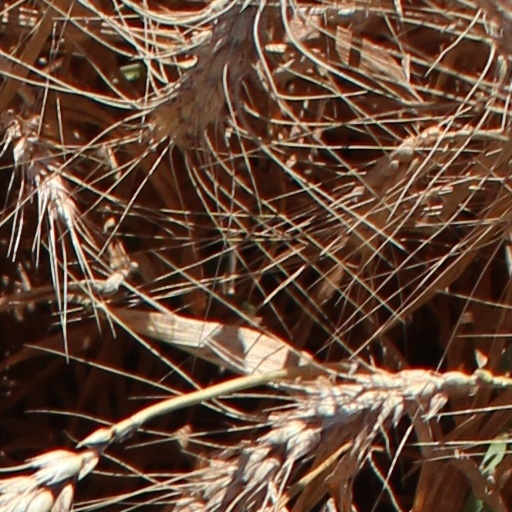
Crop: wheat